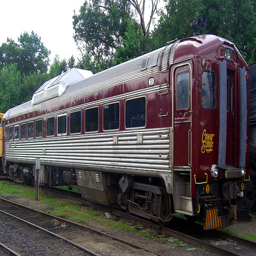
a train rides down next to a forest area
A vintage train parked on the rail road tracks.
A train traveling down train tracks next to trees.
A train that is sitting on the tracks.
Vintage train on tracks with rails and trees